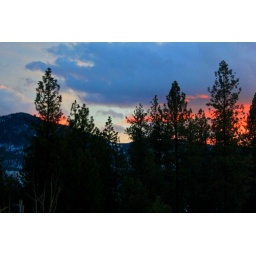
Fiery clouds over the mountains